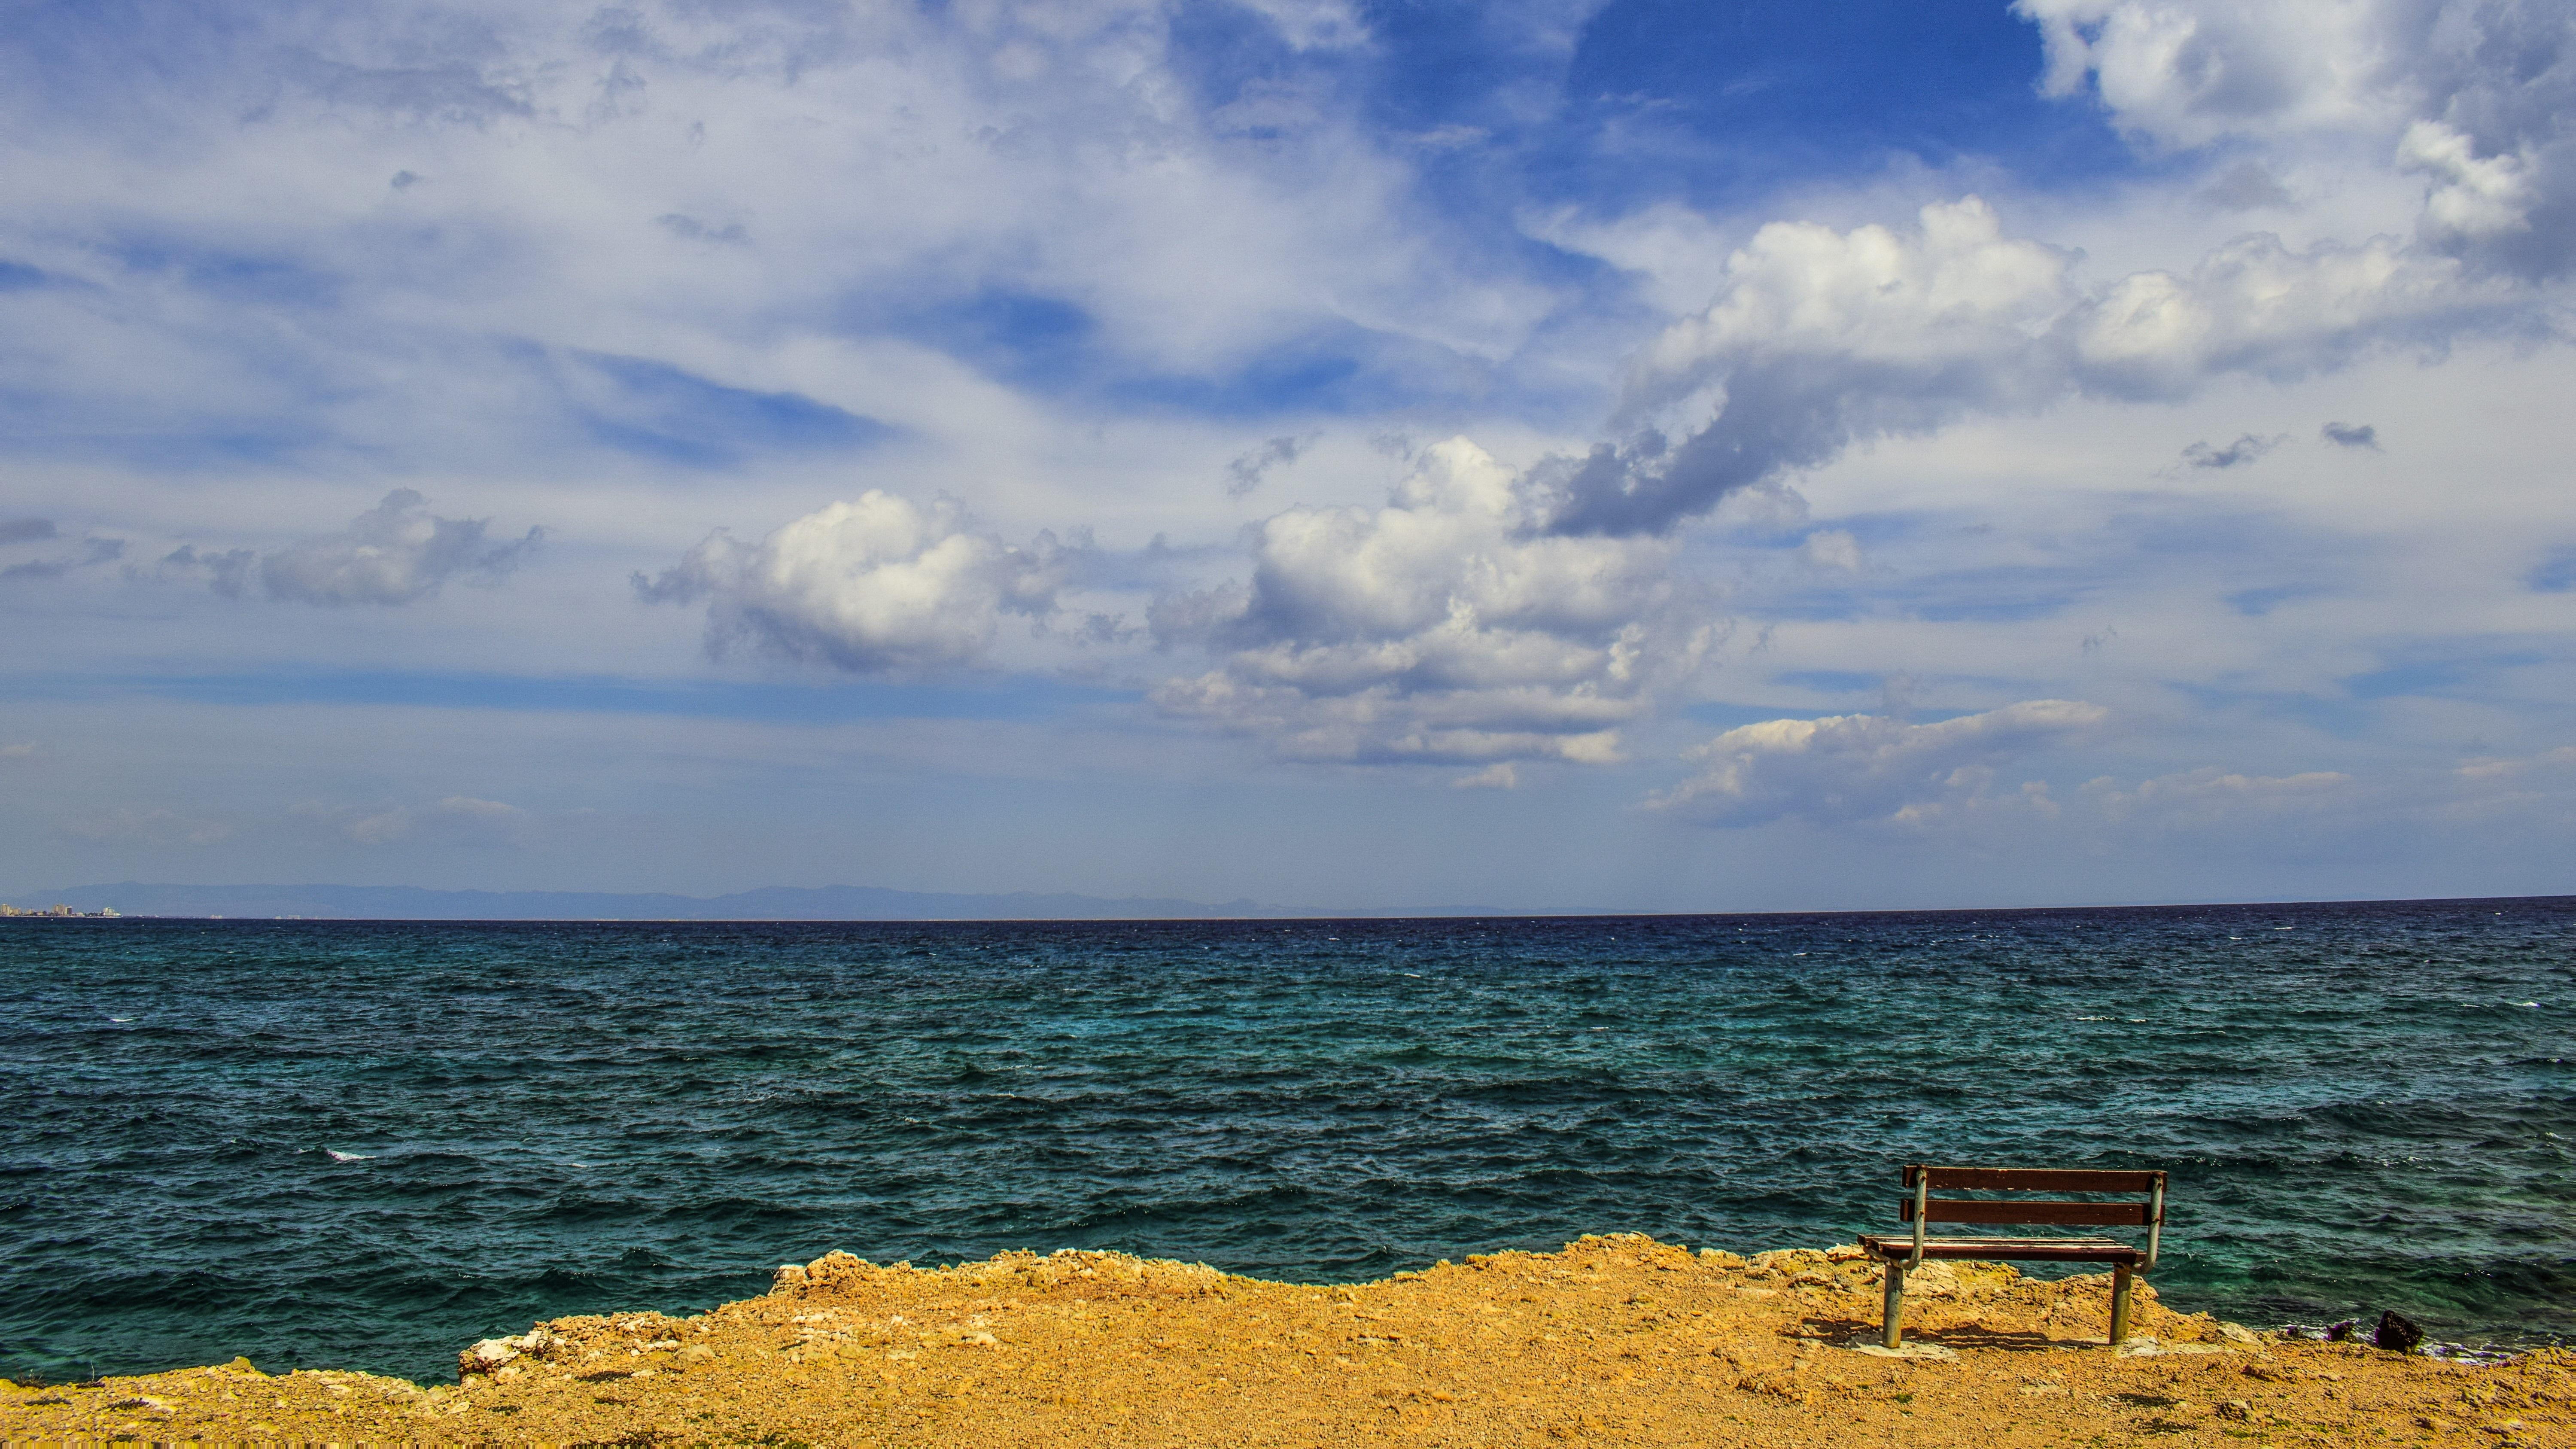
beach, sea, coast, sand, ocean, horizon, cloud, sky, bench, sunlight, shore, wave, dusk, seascape, scenery, bay, body of water, clouds, cyprus, kapparis, meteorological phenomenon, view point, wind wave